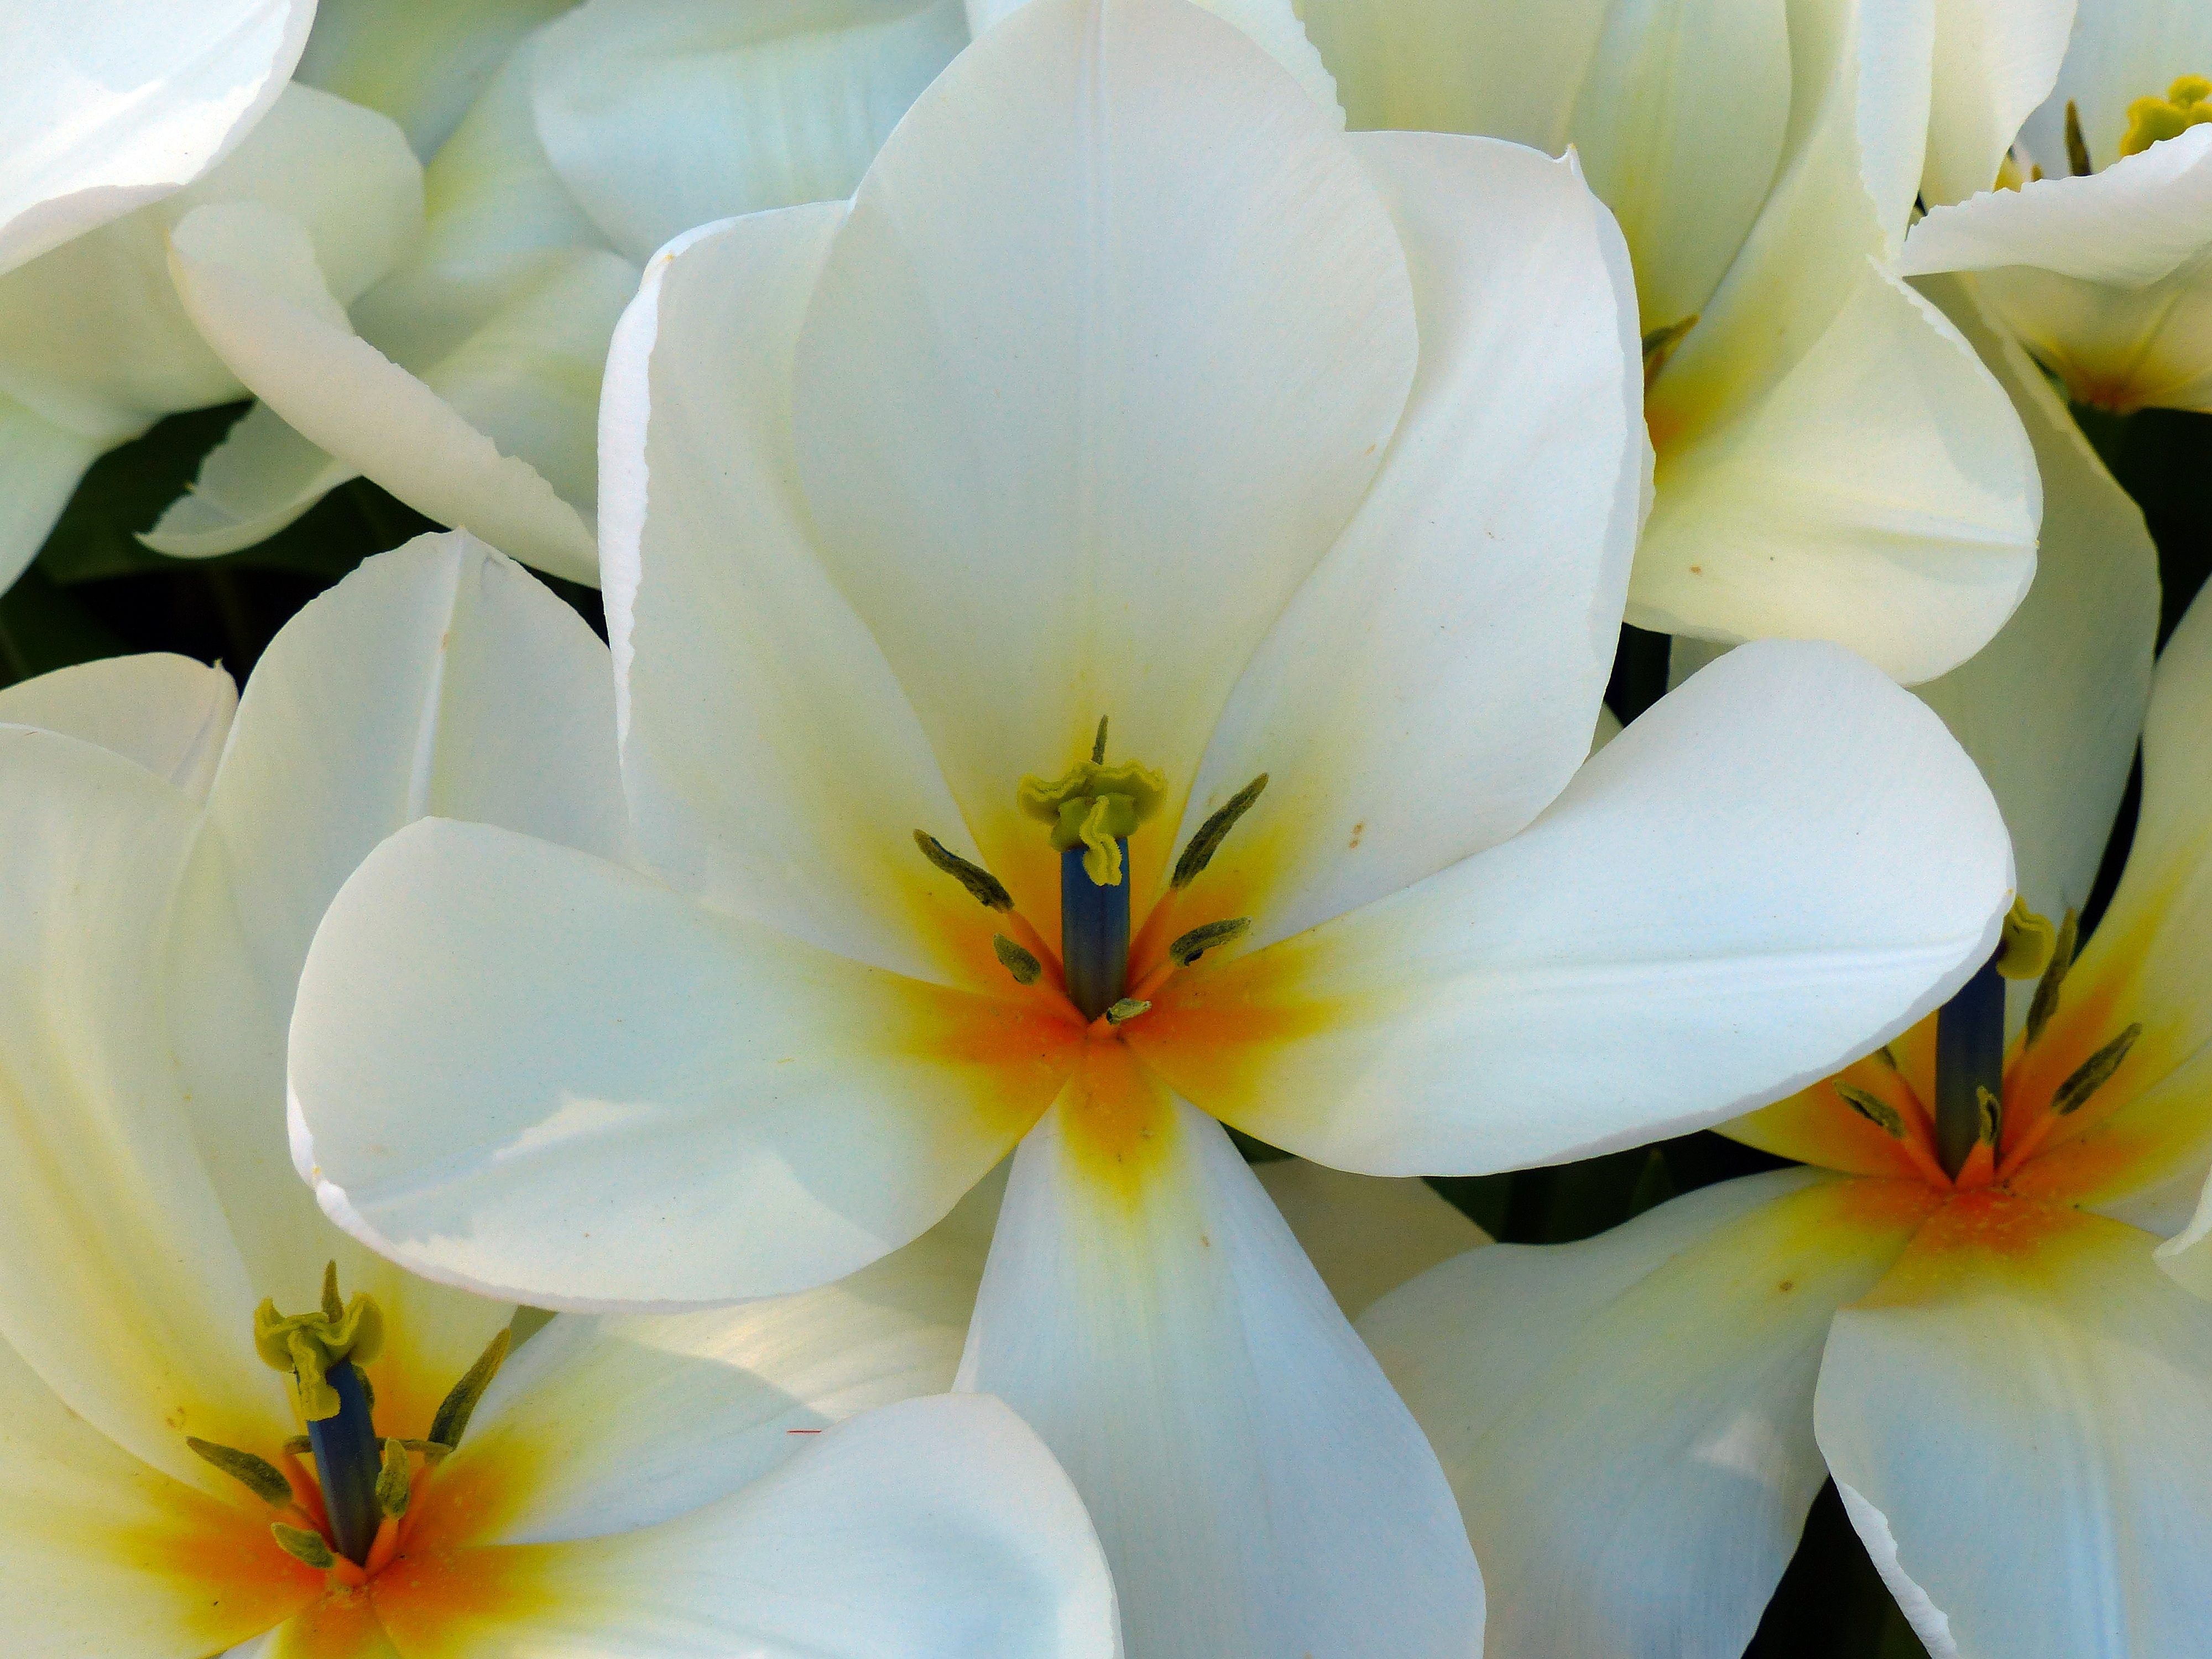
blossom, plant, white, flower, petal, bloom, tulip, spring, botany, yellow, flora, close up, lily, macro photography, white blossom, frangipani, flowering plant, lily family, plumeria rubra kao puang, land plant